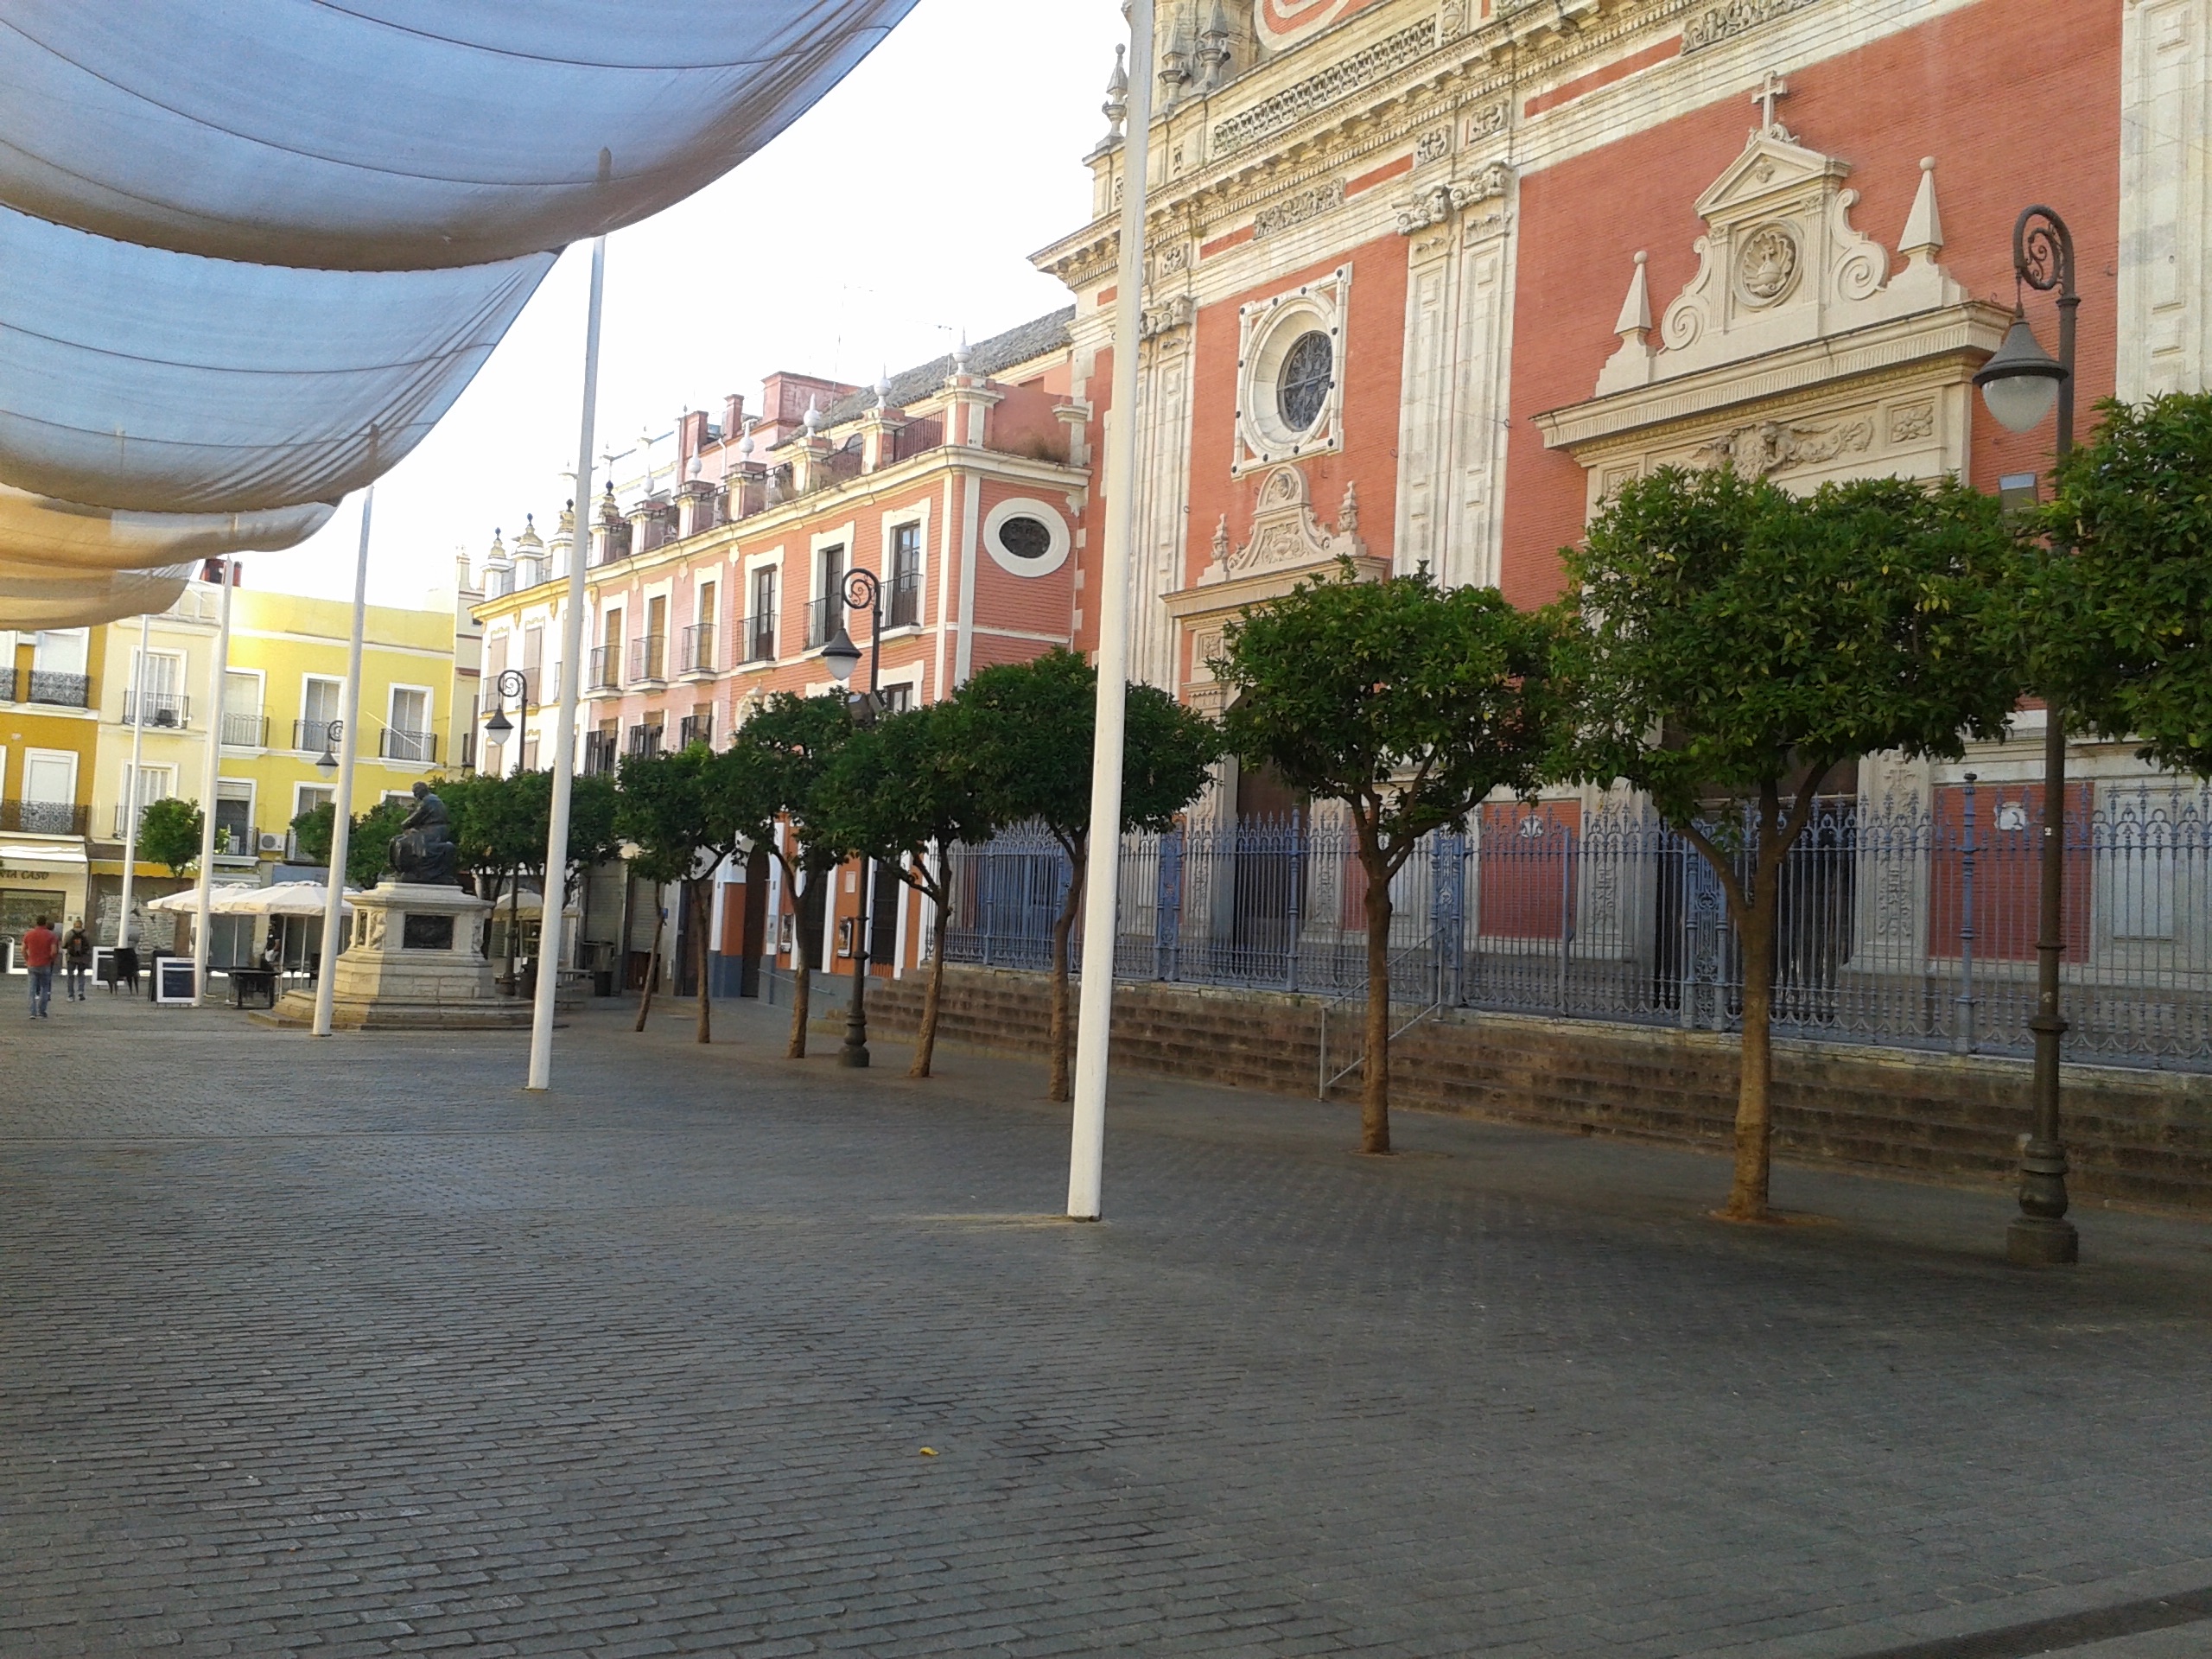
architecture, town, palace, city, downtown, plaza, facade, public space, town square, neighbourhood, urban area, human settlement